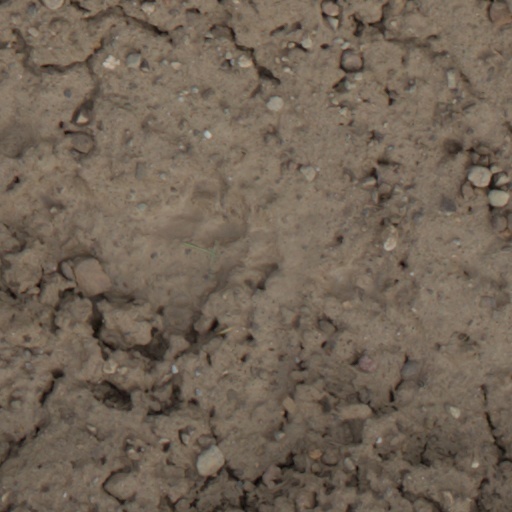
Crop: wheat